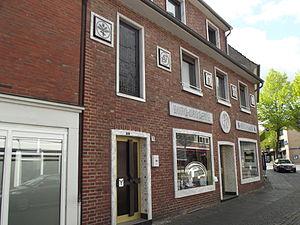
Ancienne Pharmacie avec symboles sur la mur
La pharmacie est la science s'intéressant à la conception, au mode d'action, à la préparation et à la dispensation de médicaments. Cette dispensation prend en compte les interactions médicamenteuses possibles entre les molécules chimiques ou bien encore, les interactions avec des produits comestibles. Elle permet également la vérification des doses et/ou d'éventuelles contre-indications. C'est à la fois une branche de la biologie, de la chimie et de la médecine.